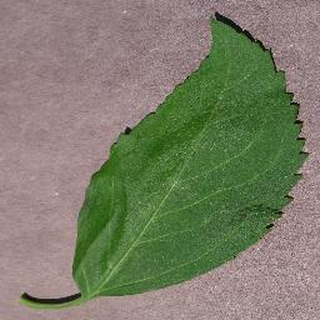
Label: healthy_cherry